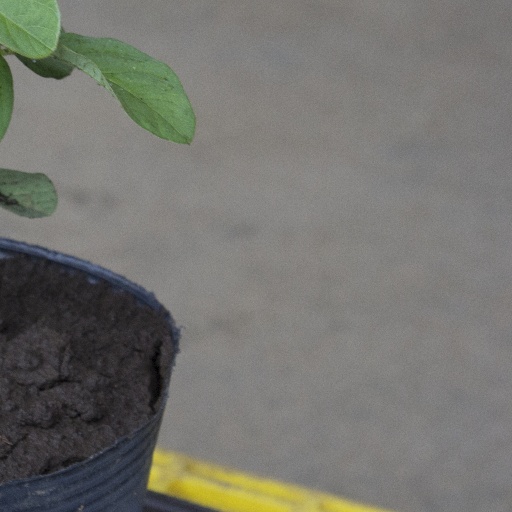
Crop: soybean